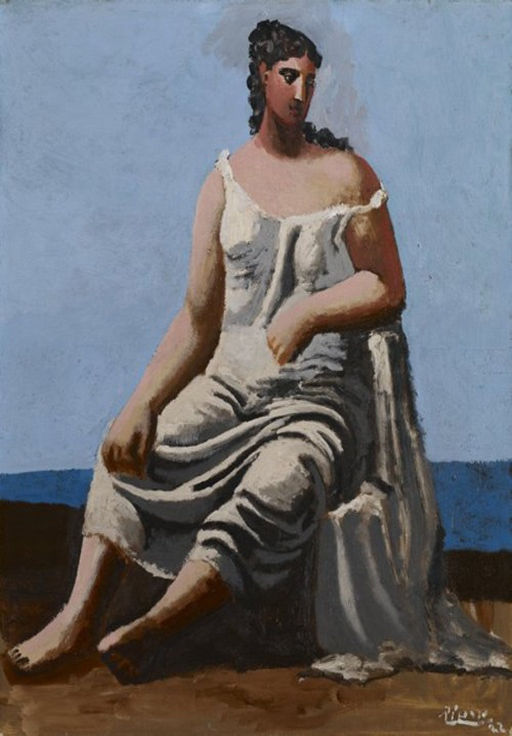
painting artist , woman by the sea